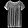
Label: T - shirt / top